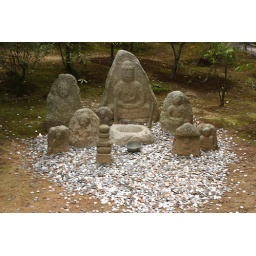
at the golden palace, throw your money in the bowl for good luck